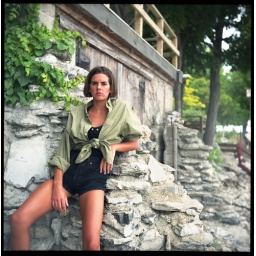
portrait of a teenage girl at crystal beach in Ontario, Canada